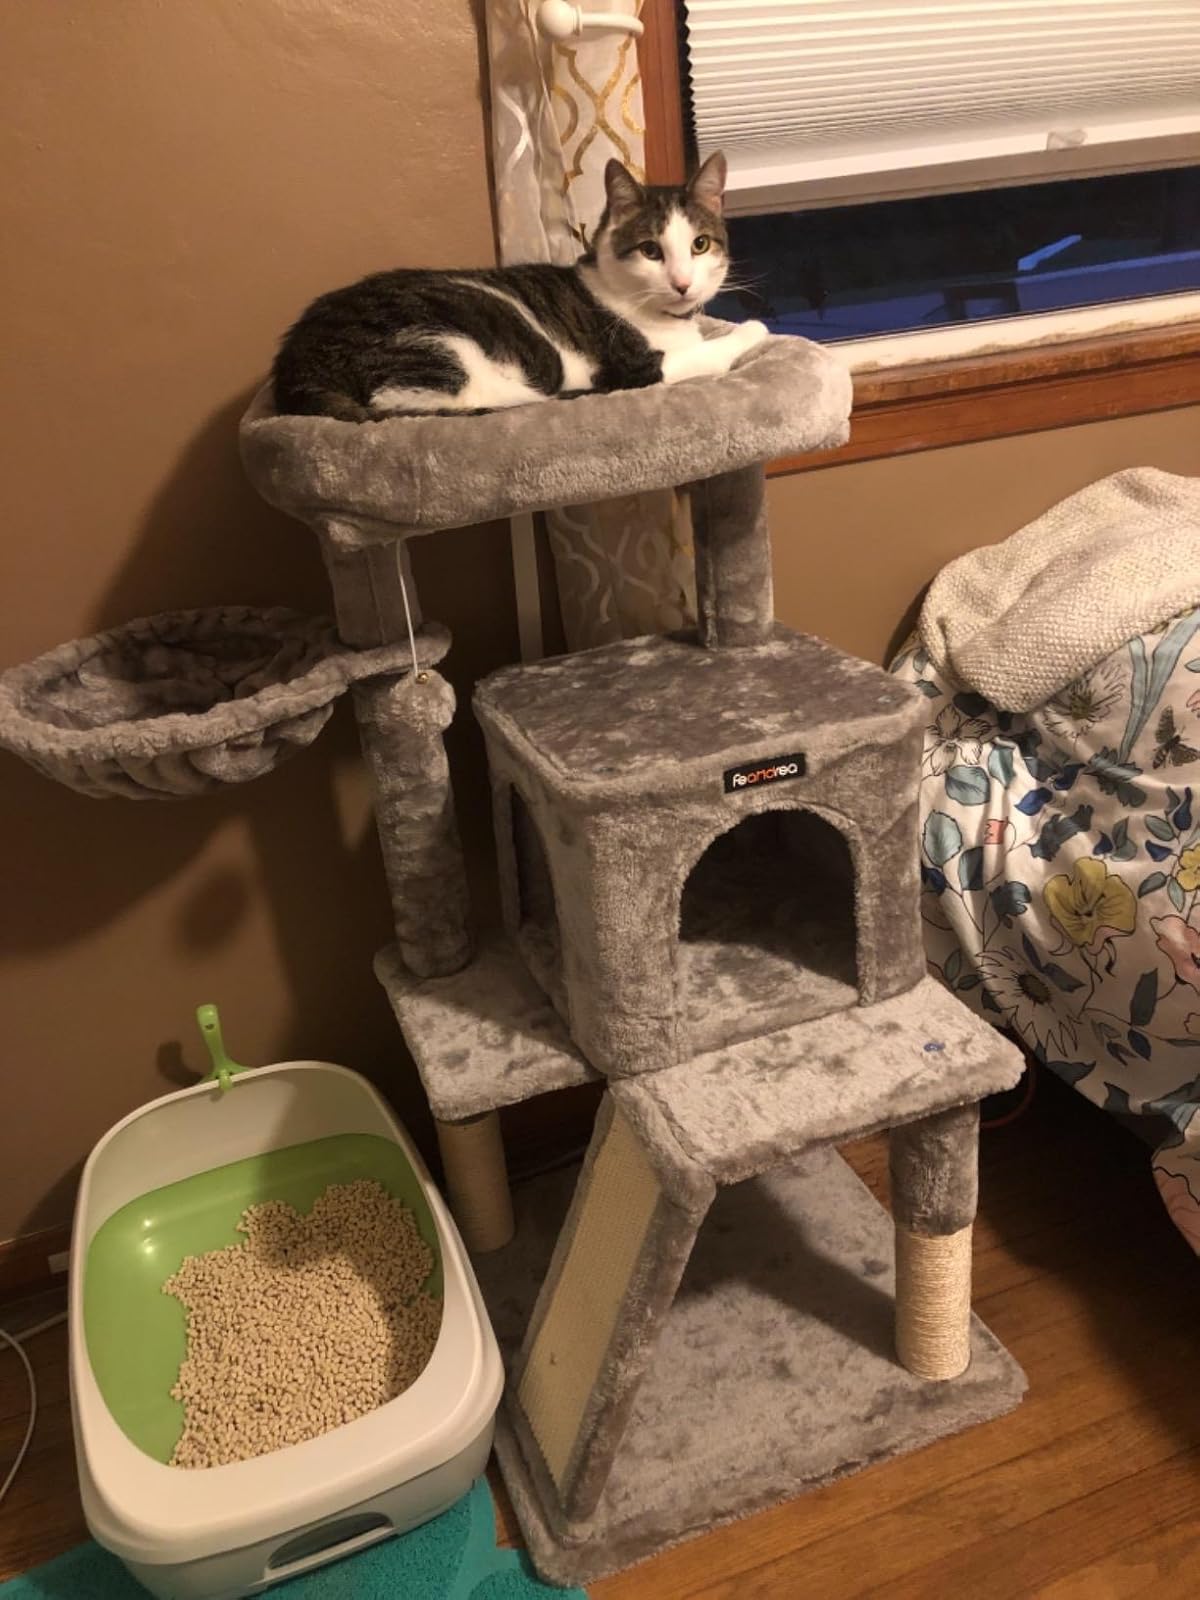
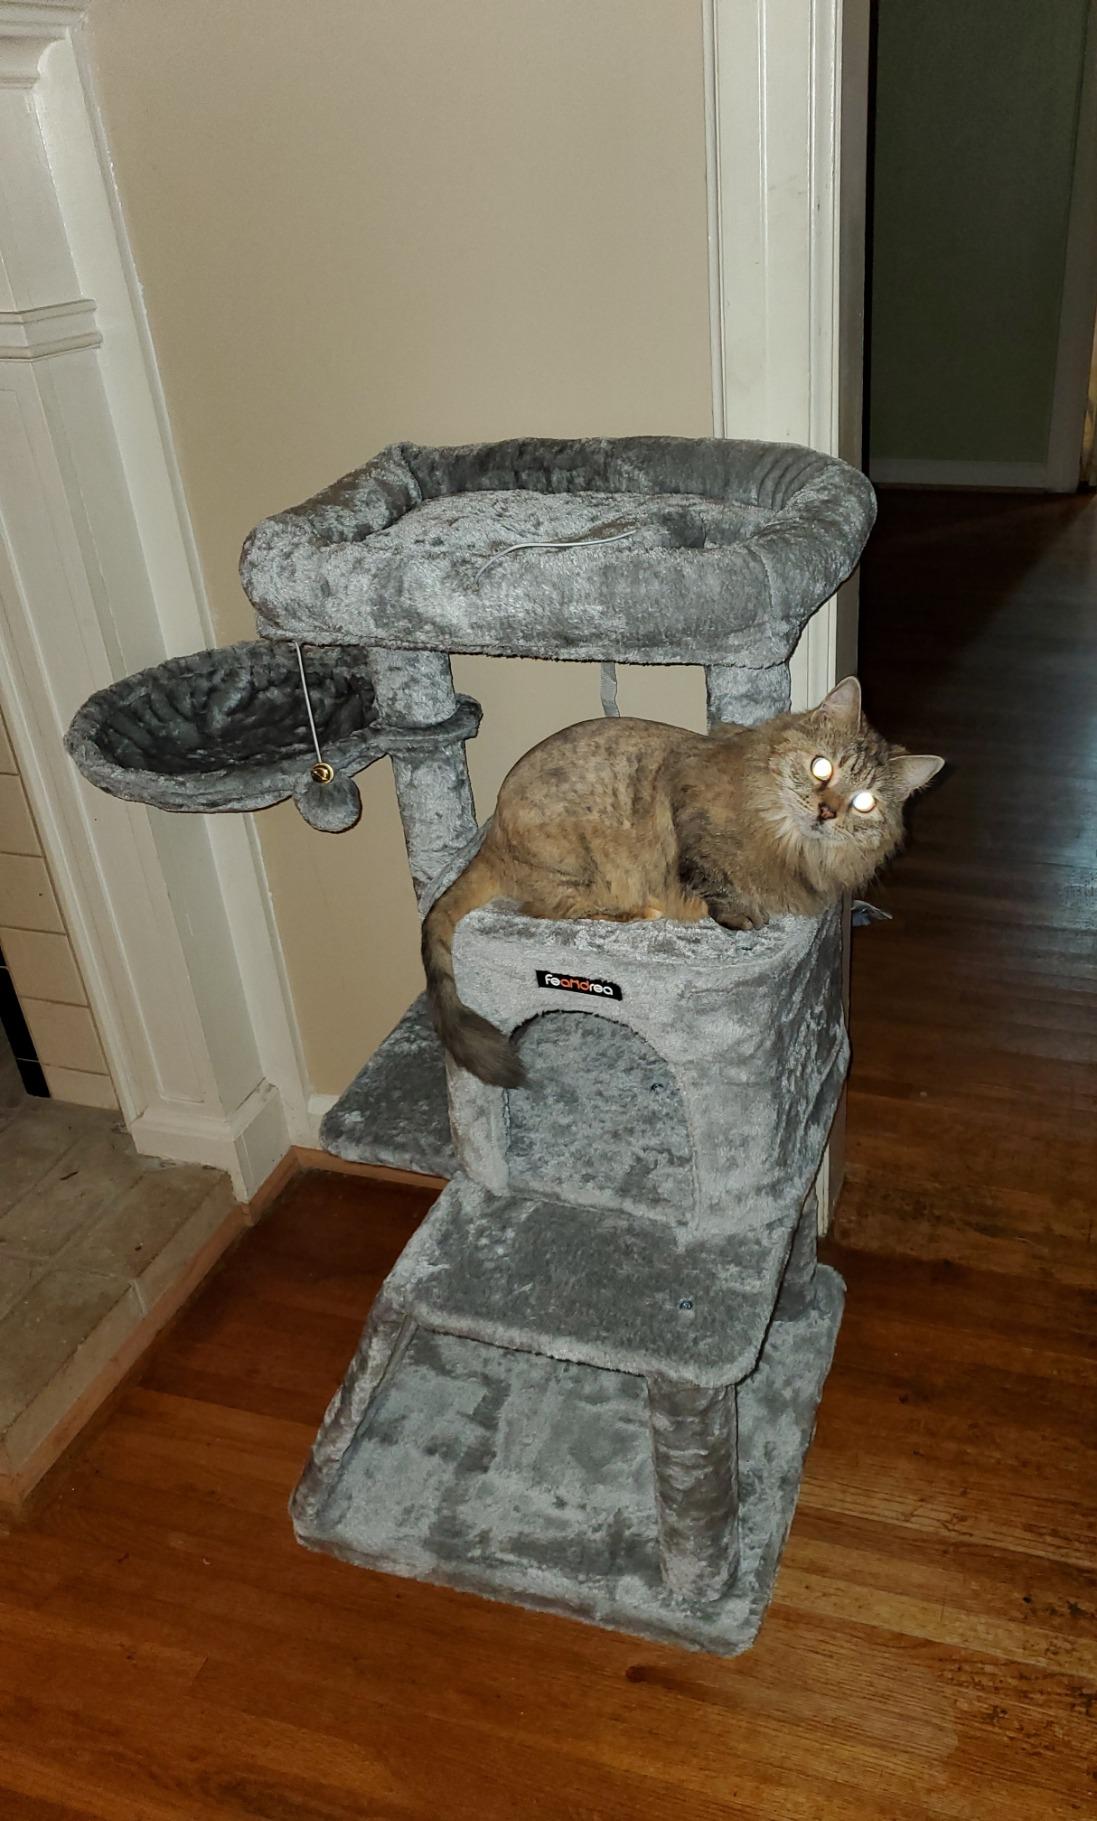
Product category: items_cat tree
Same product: yes